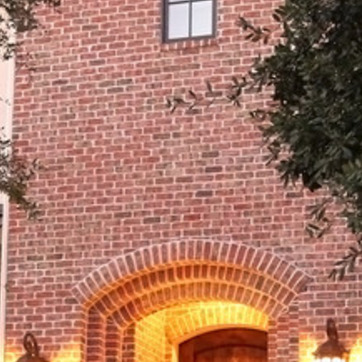
Material: brick